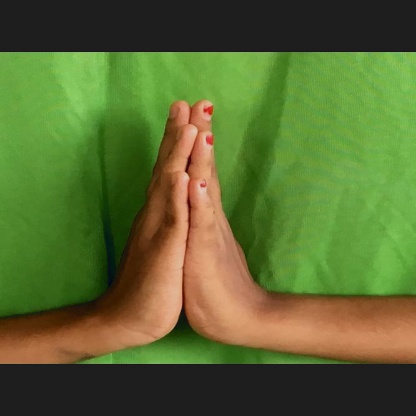
Mudra: Anjali